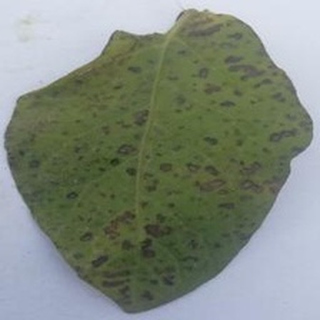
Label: potato_early_blight